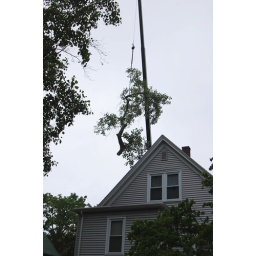
it was slightly disconcerting watching huge branches flying over my house